Columbus Symphony Orchestra

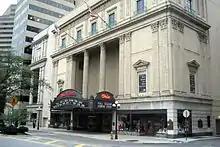
Ohio Theatre

In the absence of a professional opera company in Columbus, the Columbus Symphony began presenting opera in the 1970s. At this time, it was also able to hire its first full-time musicians, thus increasing the caliber of its performances. By 1980, the Columbus Symphony was presenting three fully staged operatic productions each year. In 1981, as the Symphony celebrated its 30th anniversary, it had grown from three concerts in its first season to a nine-concert symphonic series, three pops concerts, a chamber orchestra and ensemble series, more than 200 educational programs, and three major outdoor pops concerts. Due to high demand for opera, Opera Columbus was formed so the Symphony could focus on symphonic music. 1983 began the inaugural season of the Columbus Symphony's Picnic with the Pops summer concert series, now a central Ohio tradition.